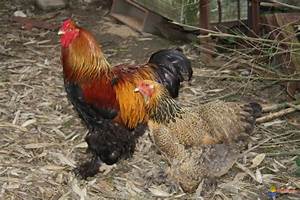
Label: chicken